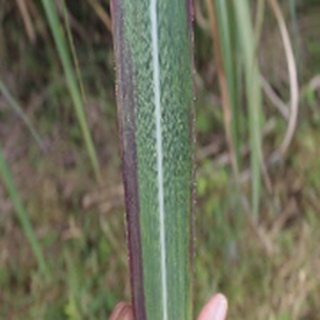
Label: sugarcane_bacterial_blight